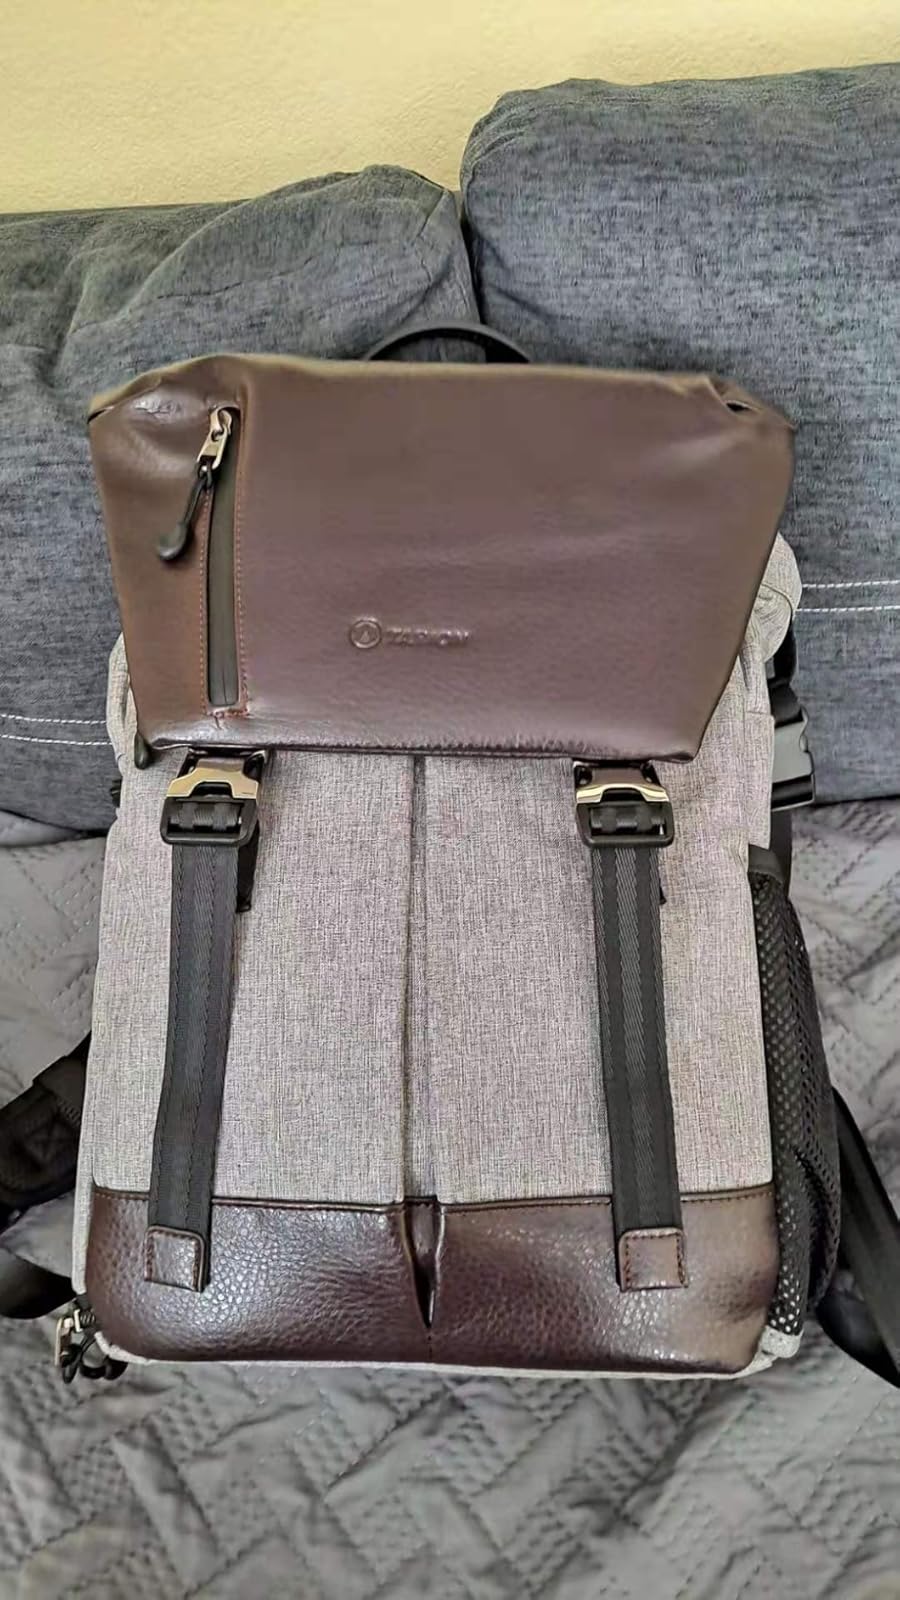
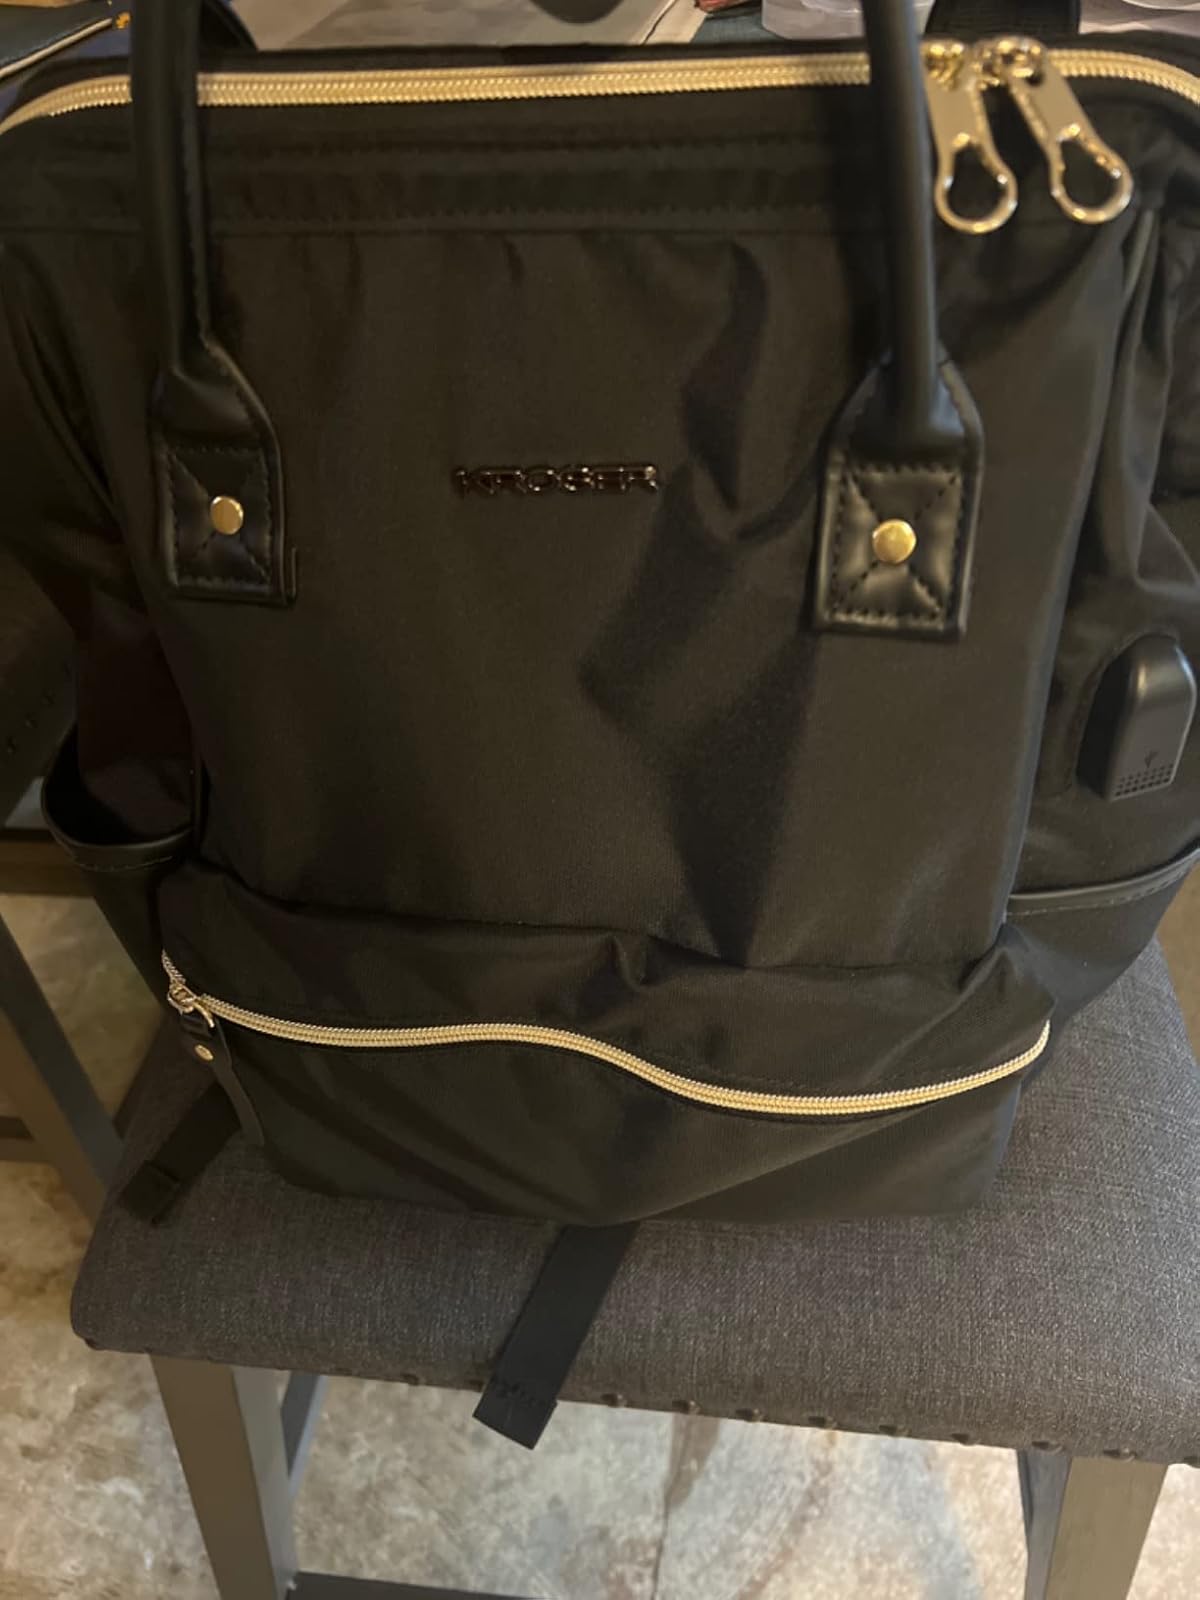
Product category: bag
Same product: no